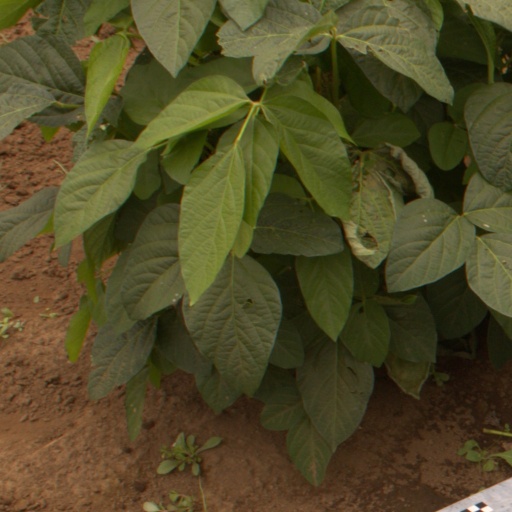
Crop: soybean